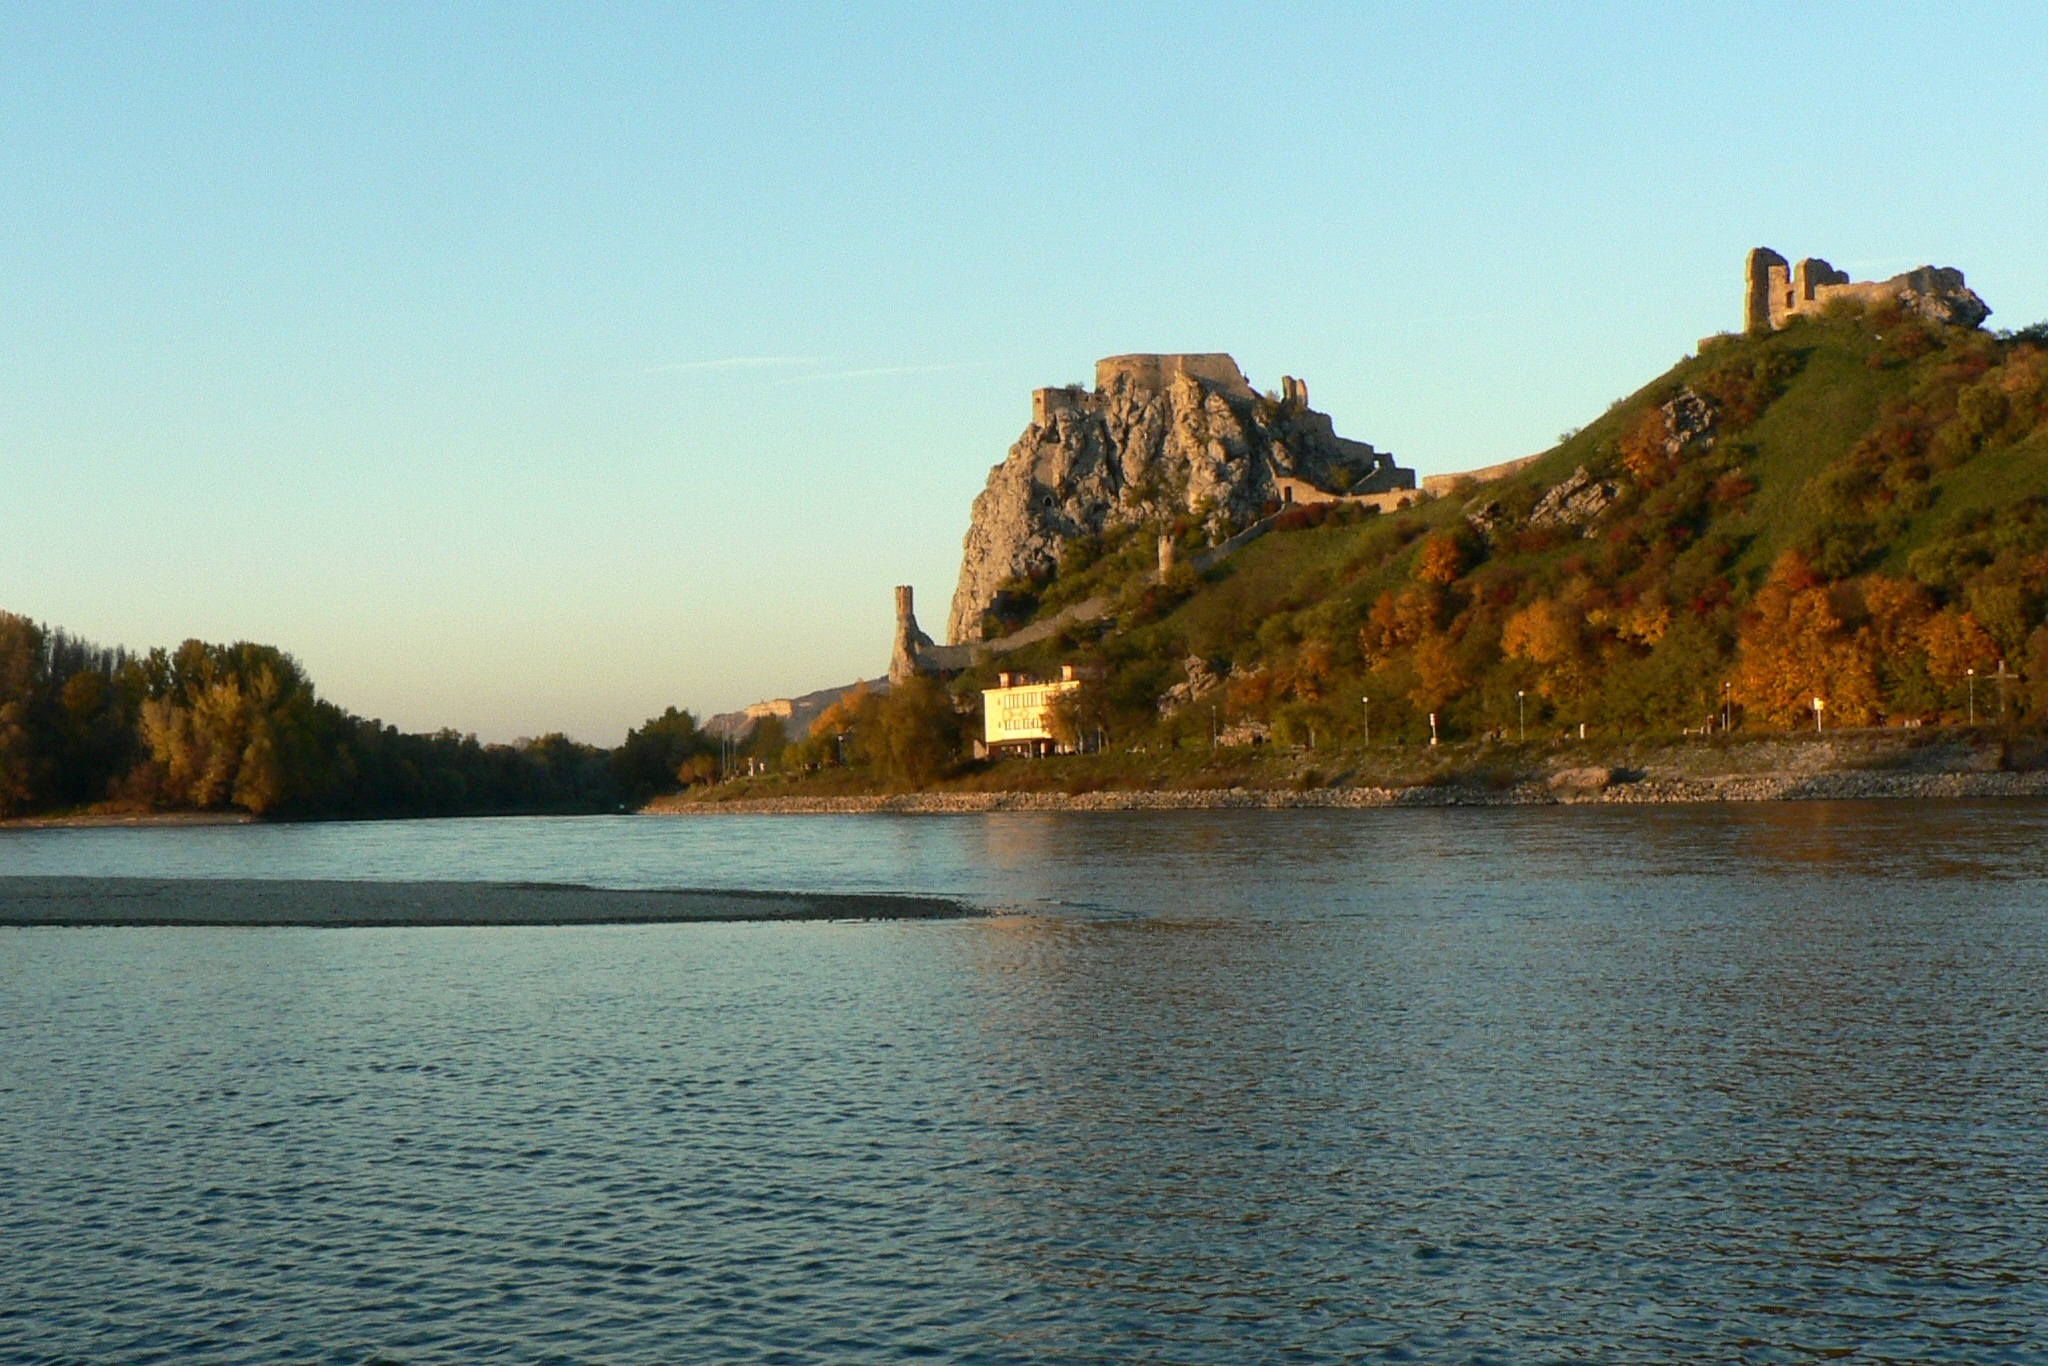
landscape, sea, coast, rock, mountain, shore, lake, river, cliff, dusk, cove, reflection, autumn, bay, castle, reservoir, terrain, body of water, danube, loch, cape, moravia, slovakia, landform, geographical feature, devin